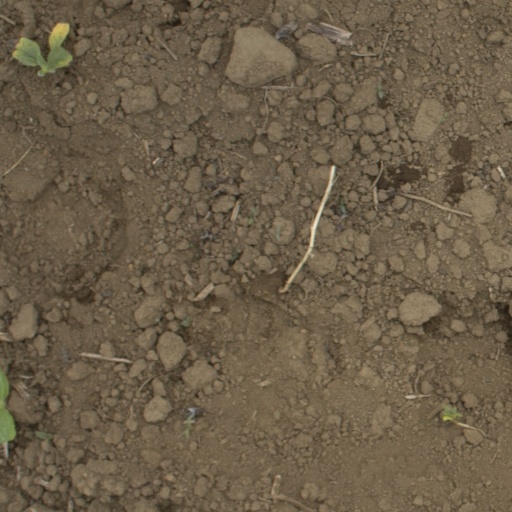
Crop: Jerusalem artichoke